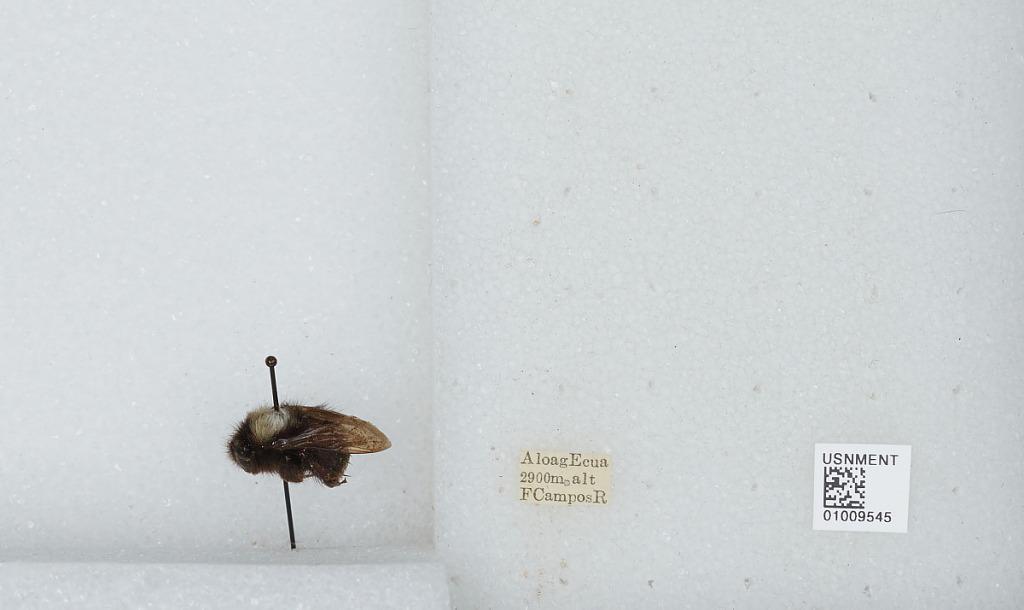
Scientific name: Bombus (Funebribombus) funebris funebris Smith
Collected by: F. Campos R.
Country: Ecuador
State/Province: Pinchincha
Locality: Aloag
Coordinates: -0.4681, -78.585